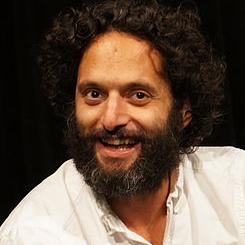
Age: 40